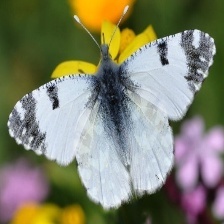
Species: EASTERN DAPPLE WHITE
Butterfly family (ImageNet category): cabbage_butterfly